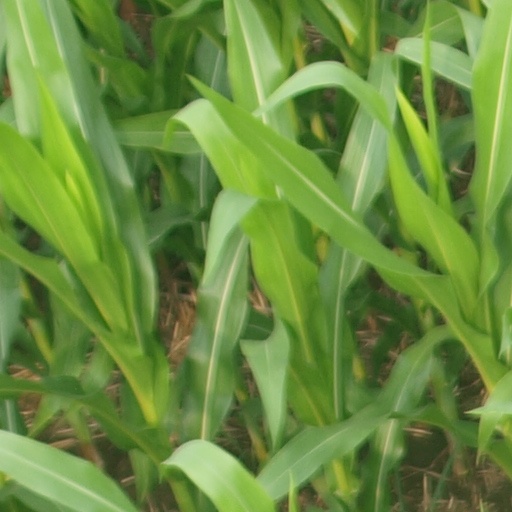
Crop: maize; corn